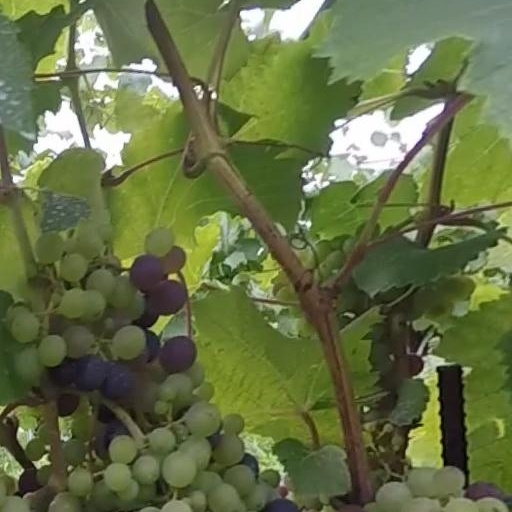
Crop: grape